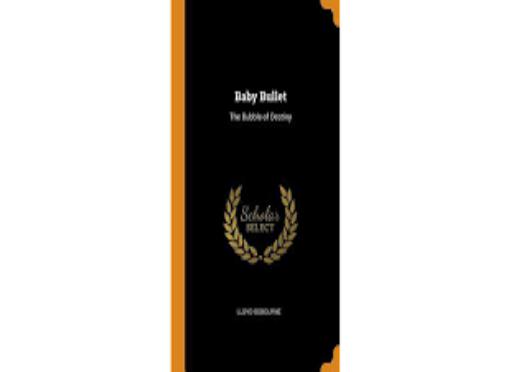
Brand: baby bullet
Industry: Necessities